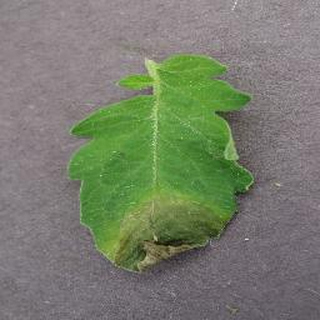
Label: tomato_late_blight